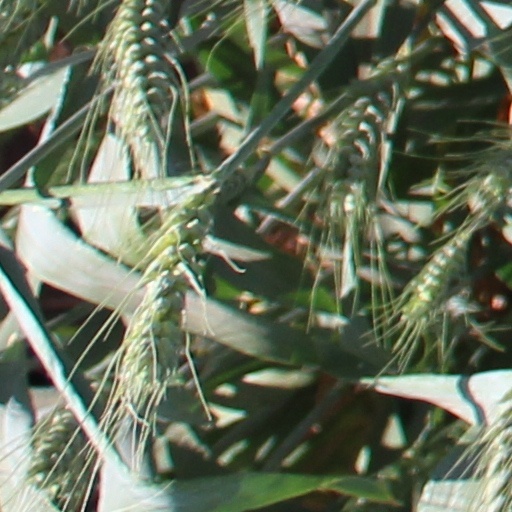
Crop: wheat